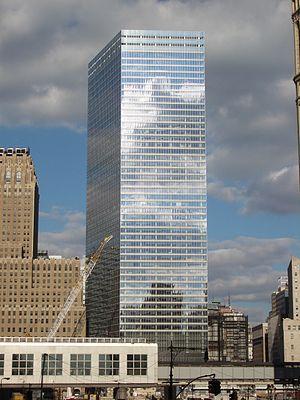
Le projet de construction du World Trade Center fut lancé par David Rockefeller et son frère Nelson, puis développé par l'autorité portuaire de New York qui embaucha l'architecte Minoru Yamasaki. Ce dernier arriva déjà avec l'idée de construire des tours jumelles. Et, après de longues négociations les États du New Jersey et le New York, qui supervisaient l'autorité portuaire, acceptèrent le projet. Le chantier commença sur le site du Radio Row dans le Downtown de Manhattan. Pour rassurer le gouverneur du New Jersey, l'autorité portuaire fut d'accord pour racheter l'entreprise en faillite Hudson & Manhattan Railroad, qui était chargée du transport des travailleurs de banlieue venant du New Jersey et allant dans le Lower Manhattan.